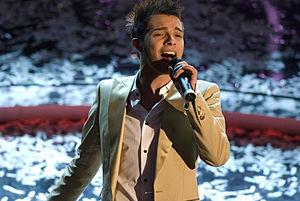
Marco Carta est un chanteur italien contemporain, qui a remporté le 59ᵉ festival de la chanson de Sanremo avec « La forza mia ».